Thailand–United States relations

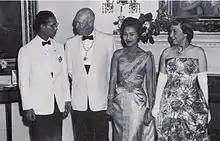
King Bhumibol Adulyadej, President Dwight D. Eisenhower, Queen Sirikit and Mamie Eisenhower at the White House on June 28, 1960.

Bilateral relations between the Kingdom of Thailand and the United States of America date back to 1818. The two nations have long been close allies and diplomatic partners.